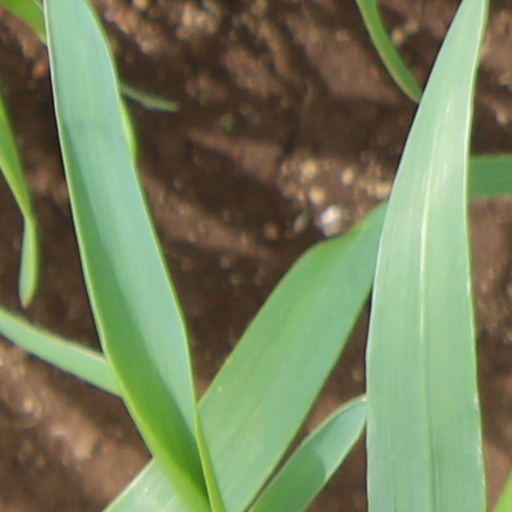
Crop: wheat